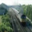
Label: train